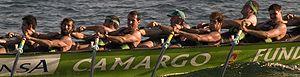
La traînière est une ancienne barque de pêche à rame ou parfois à voile originaire de la Cantabrie. Son nom peut dériver du mot traina, qui est un filet de maille très dense utilisée pour les captures, surtout, d'anchois et de sardine. Aujourd'hui les traînières ont été reconverties en vaisseaux de course.
Le Club d'Aviron Camargo est un club sportif cantabre fondé en 1979 par un groupe d'amis, dont le président Fernando López Lejardi. Pendant sa trajectoire il a obtenu d'importants succès en disputant des régates dans toutes les catégories et disciplines de banc fixe, en batels, trainerillas et traînières ainsi que des épreuves de banc mobile dans toute l'Espagne.